Alexander Yebralidze

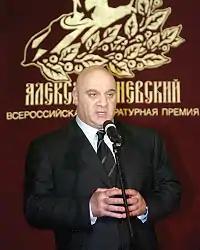
Alexander Yebralidze in 2011

Alexander Yebralidze ("alek’sandre ebralidze"; , "Aleksandr Iosifovich Yebralidze") (born June 20, 1955) is a Russian tycoon of Georgian origin. He is the Director General of the Center for Humanitarian and Business Cooperation OJSC and runs several businesses in St. Petersburg. He advanced an ambition to become President of Georgia in May 2009, triggering controversy in the Georgian political circles.